The Poem of the Man-God

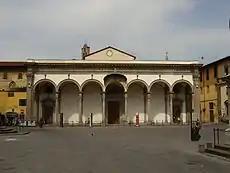
Basilica of Santissima Annunziata, Florence, the mother church of the Servite Order, where Maria Valtorta is buried.

Biblical scholar Gabriele Allegra, was a supporter of the writings of Maria Valtorta and in his letters from China and Hong Kong recommended the "Poem" to fellow Franciscans and his family members. Allegra wrote that in his opinion no exegetist or historian came close to describing the events of the life of Jesus as well as Maria Valtorta. Allegra wrote that it was necessary to investigate how a bed-ridden woman could write the detailed text for that work in three years.